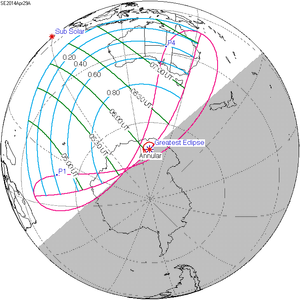
Une éclipse solaire annulaire a eu lieu le 29 avril 2014, c'est la 11ᵉ éclipse annulaire du XXIᵉ siècle.